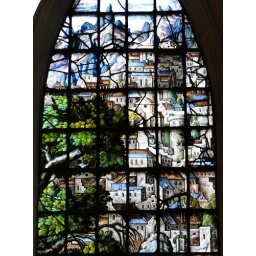
Jonah sitting under a fabulous gourd surveying city of Nineveh, by Abraham van Linge, 1630's - detail